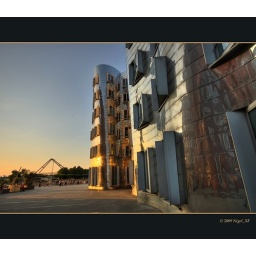
... golden facade ... modern architecture by Gehry